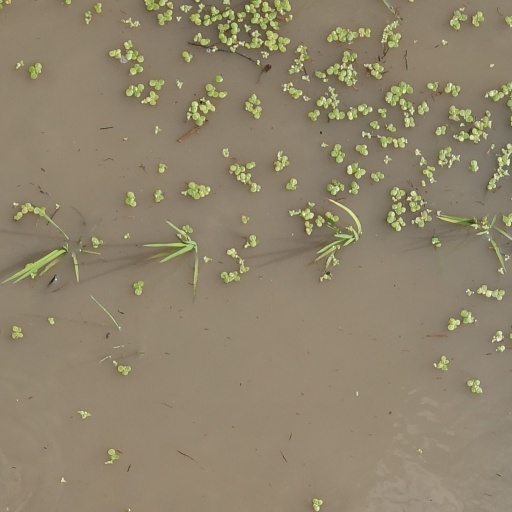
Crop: rice